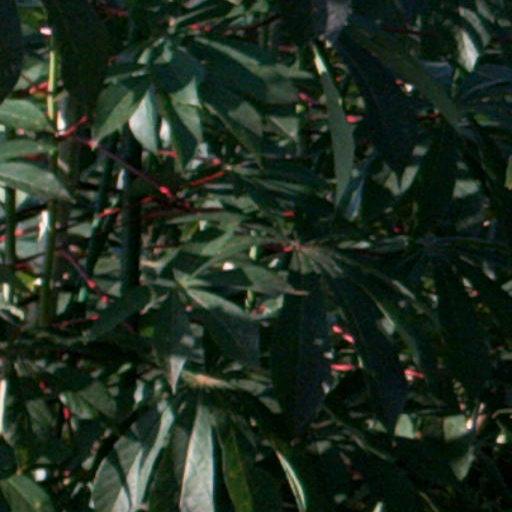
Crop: cassava